Australia in the Korean War

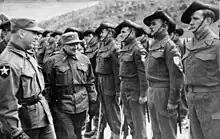
US General James Van Fleet inspects members of 3 RAR after awarding a Presidential Unit Citation to the Battalion in December 1952

Australian troops from 3 RAR, and Canadian troops from Princess Patricia's Canadian Light Infantry were ordered to halt this PVA advance. The mission of the men of the 27th British Commonwealth Brigade was to block the two approaches to Kapyong. In only a few hours, they managed to prepare defensive positions.